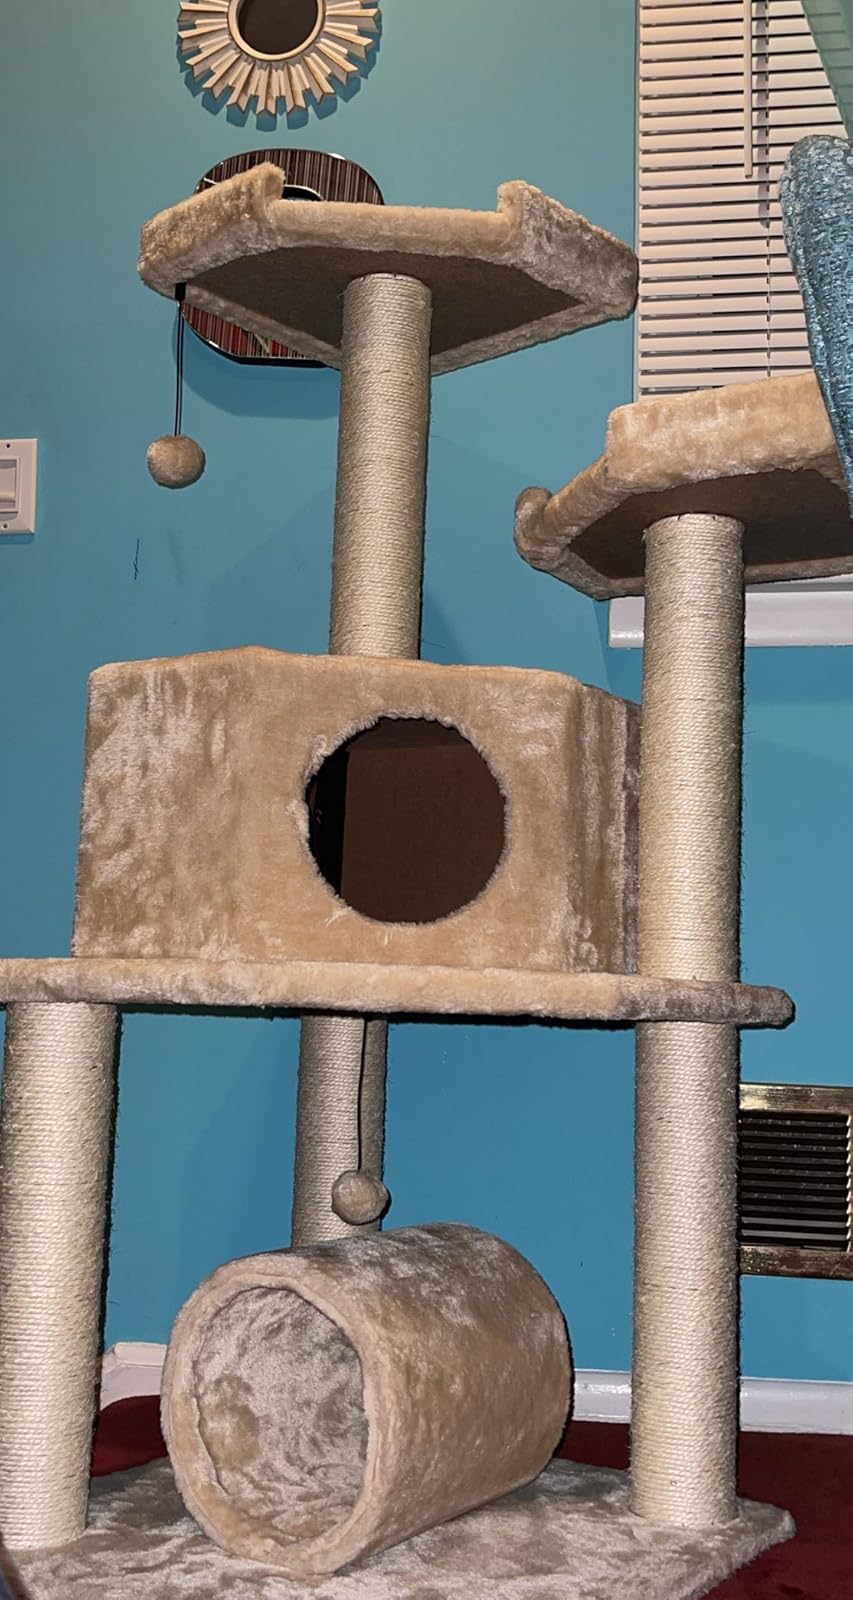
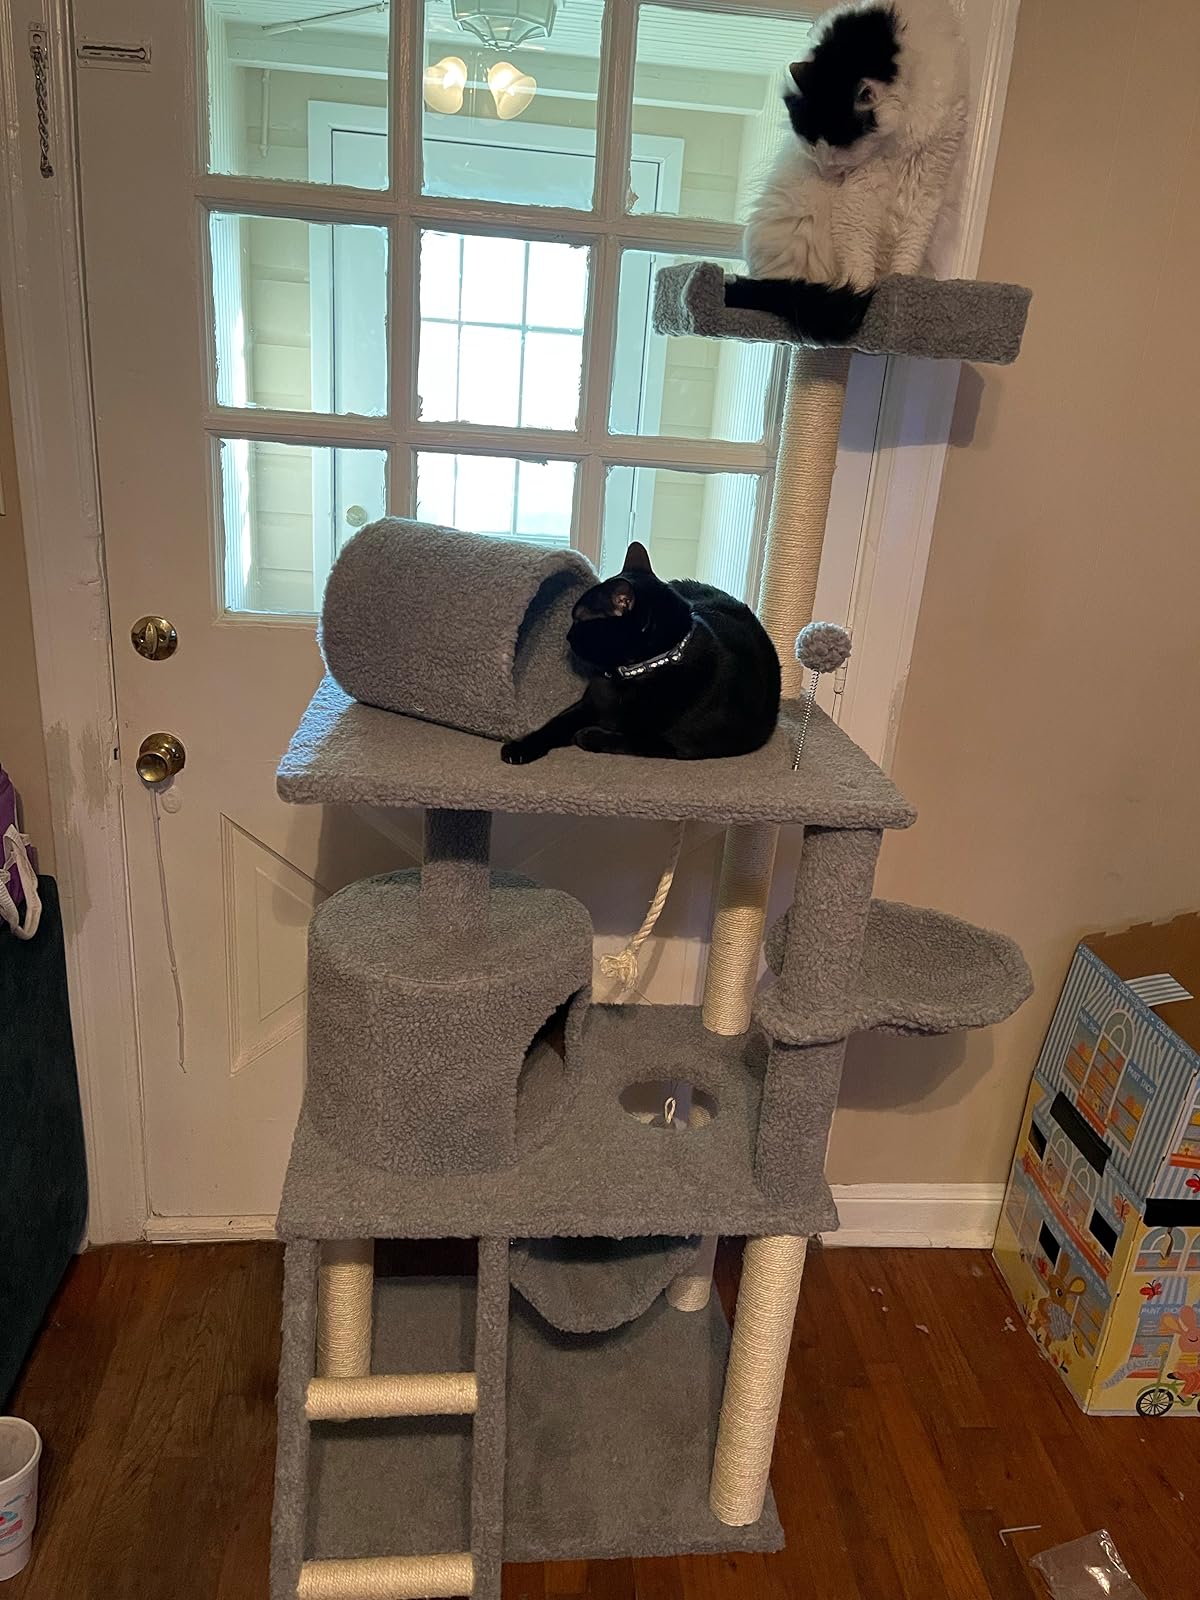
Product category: items_cat tree
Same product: no